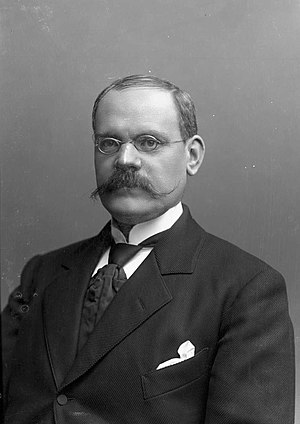
Francis Hagerup
George Francis Hagerup var en norsk jurist, diplomat og politiker. Han tilhørte den dansk-norske Hagerup-slægt og var bror til general Henrik Steffens Hagerup.